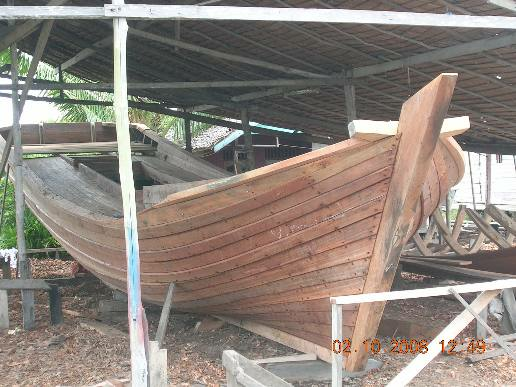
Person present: No